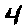
Label: 4